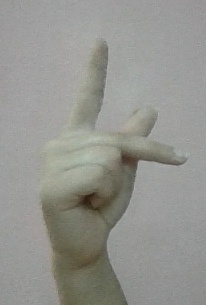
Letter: dha